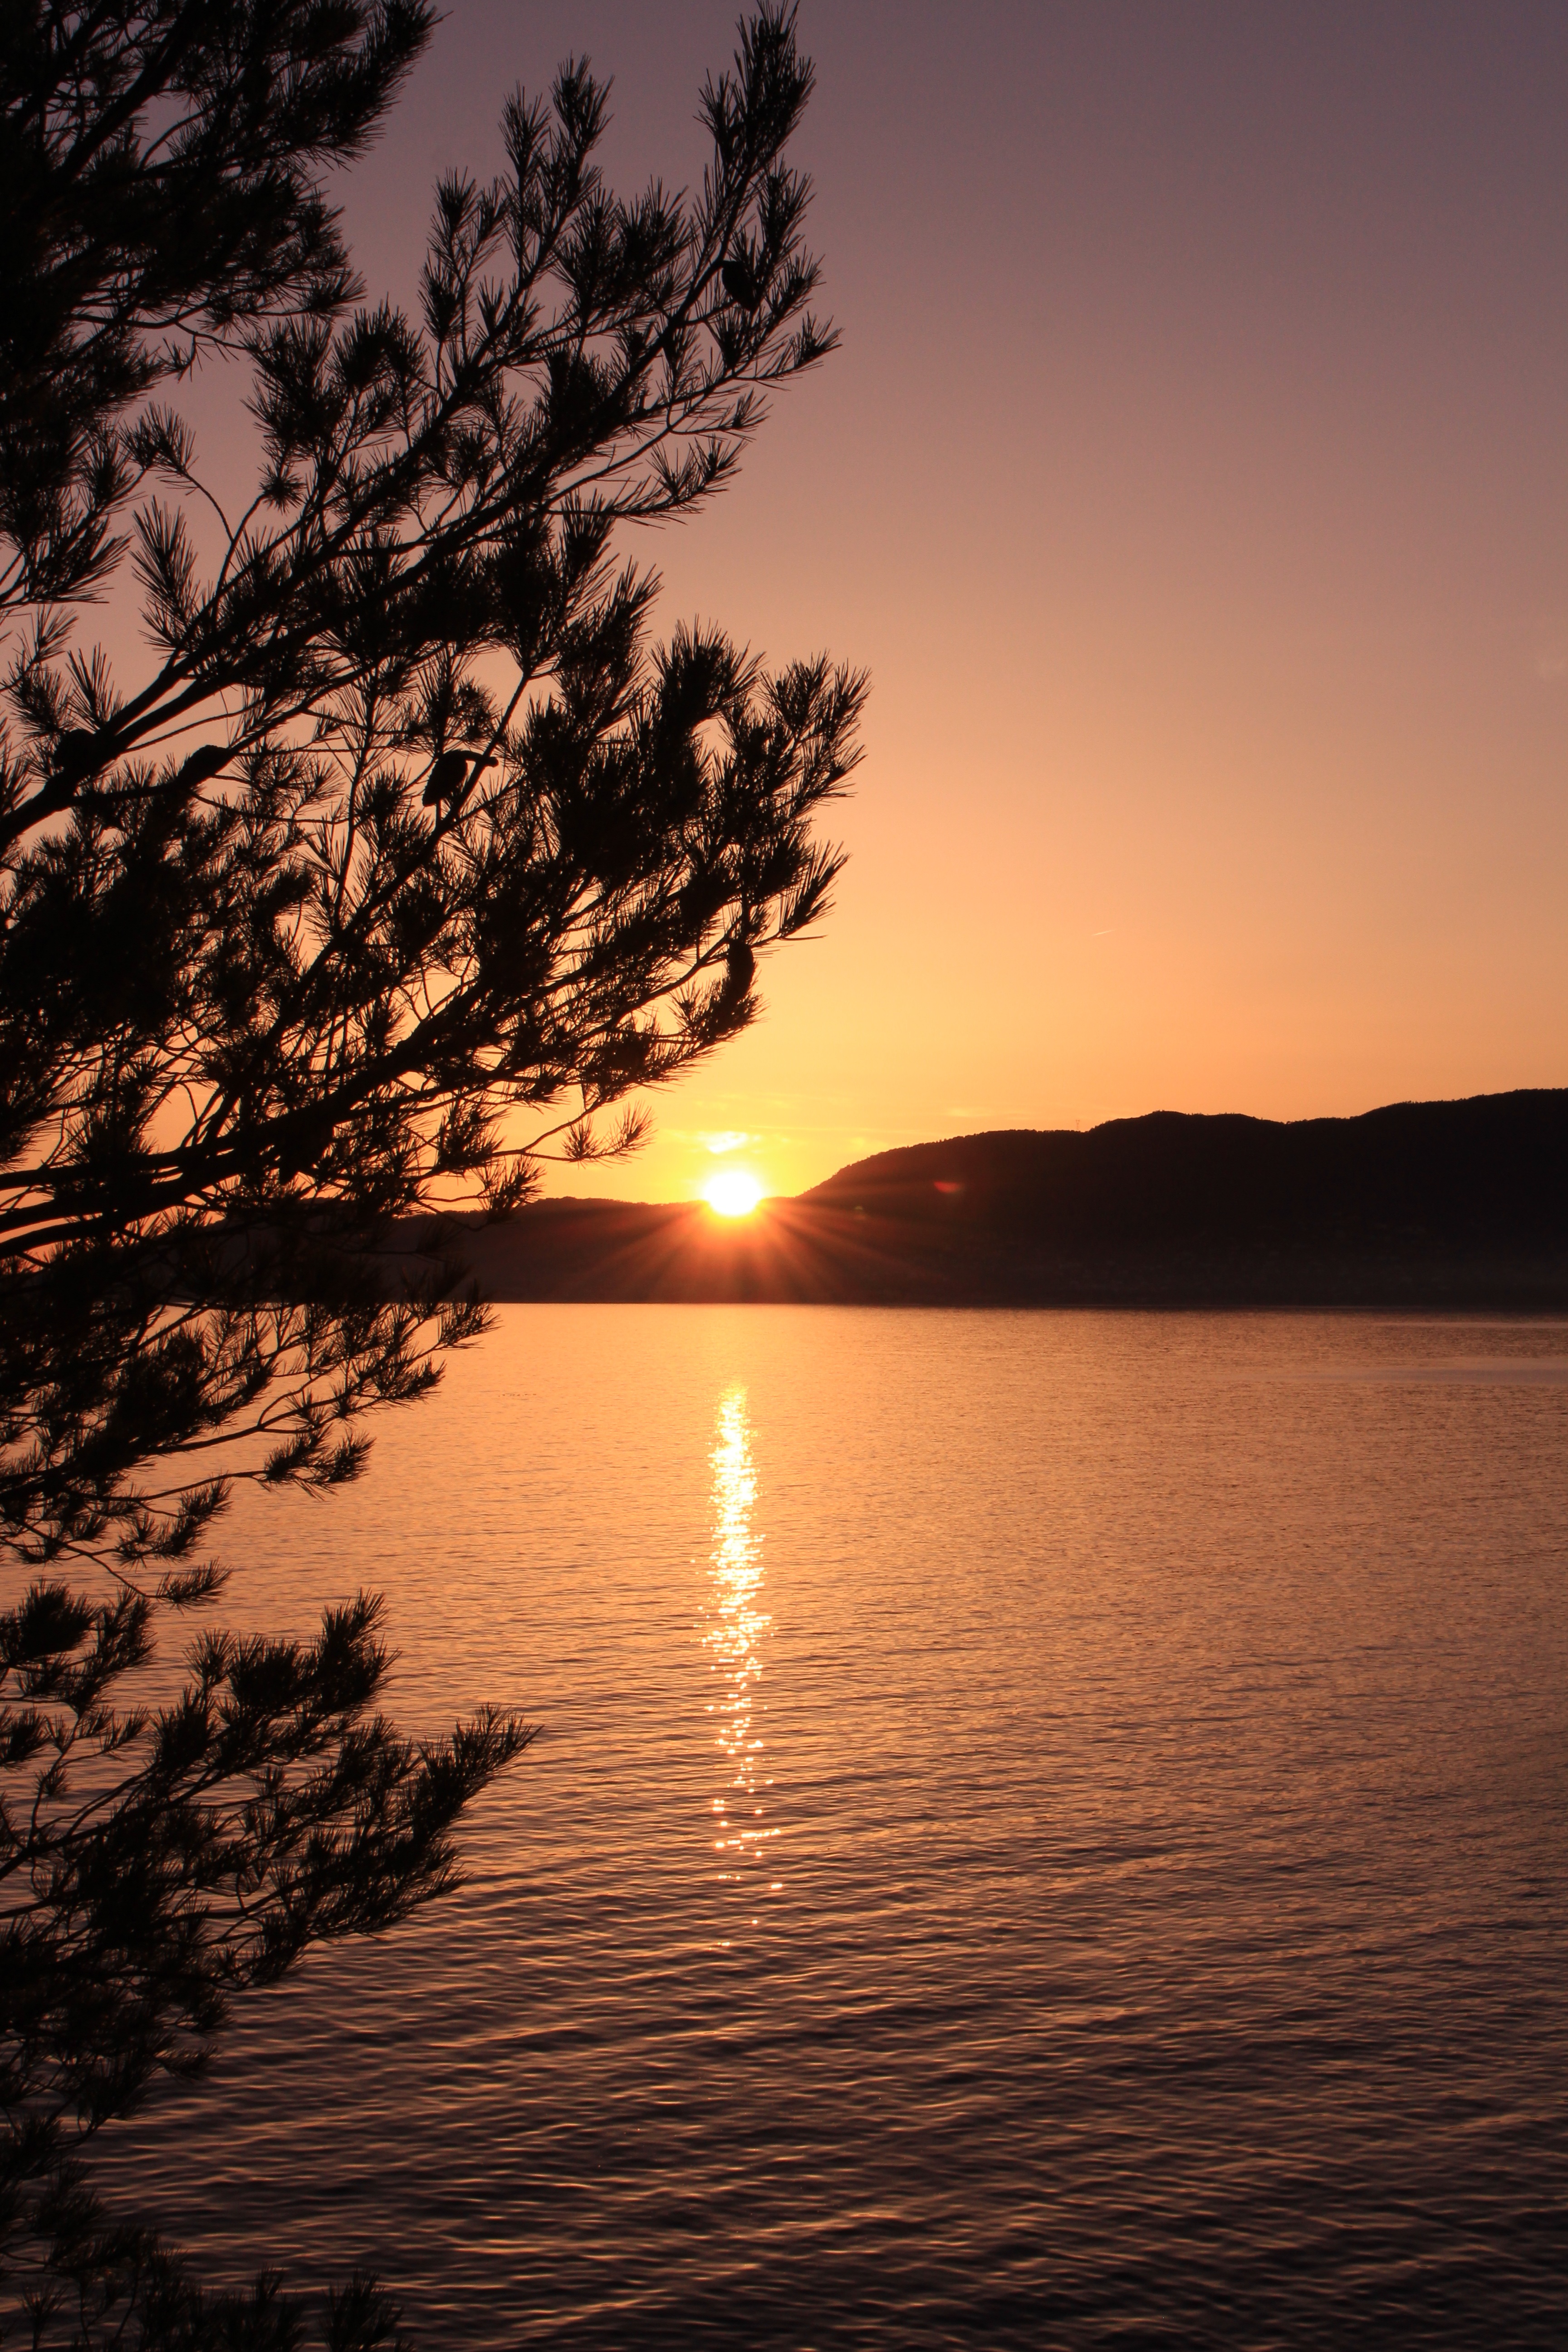
landscape, sea, tree, nature, horizon, cloud, sky, sun, sunrise, sunset, camera, photography, photographer, sunlight, morning, lake, dawn, slr, panorama, summer, dusk, france, evening, twilight, reflection, red, canon, holiday, ride, contrast, colorful, body of water, colors, picture, side, loch, shades, region, afterglow, azur, against day, radius